Tobacco Road FC

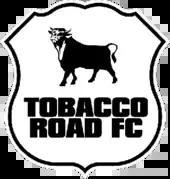

Tobacco Road Football Club is an American soccer team based in Durham, North Carolina. The team plays in USL League Two, the fourth tier of the American soccer pyramid.